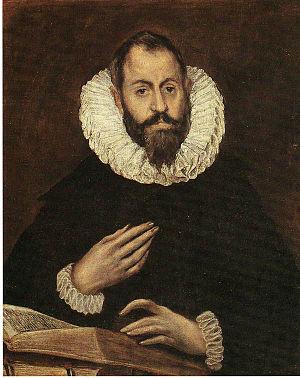
Portrait d'homme de Dhomenikos Théotokopoulos dit El Greco, vers 1600-1610, Musée de Picardie, Amiens, France. Italiano: Ritratto d'uomo di El Greco, circa 1600-1610, Museo di Picardie, Amiens, Francia.
Le musée de Picardie est un musée d'art et d'archéologie situé à Amiens, en France. Il regroupe de riches collections qui vont de la Préhistoire au XXᵉ siècle, notamment en archéologie et en peinture. Il a reçu le label « musée de France »